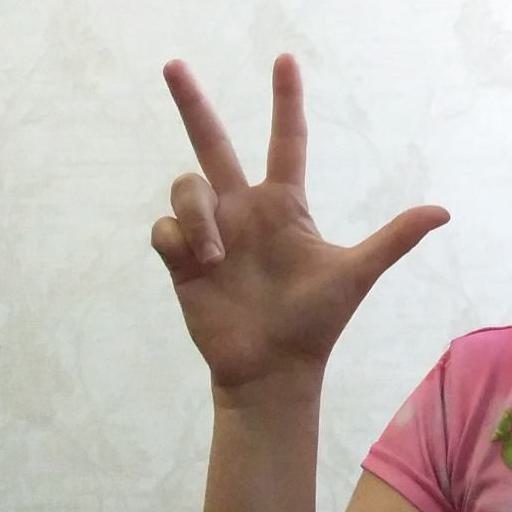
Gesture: three2